Squatting in Ireland

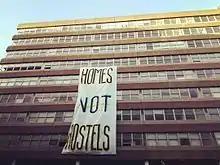
Apollo House during its brief but high-profile occupation in December 2016

In December 2016 Apollo House, a 9-storey office block in Dublin City Centre, was taken over by squatters who attempted to convert it into a homeless shelter. The building, which had previously been used as office space for various companies, had fallen under the control of National Asset Management Agency by 2016 in the wake of the Post-2008 Irish economic downturn. A large group of activists working under the banner of "Home Sweet Home" occupied the building and subsequently housed over 200 homeless in the building during the Christmas period. The occupation drew considerable national attention in Ireland and drew the support of many high-profile Irish artists such as Glen Hansard, Christy Dignam, Jim Sheridan, Kodaline, Hozier, Damien Dempsey, John Connors and Saoirse Ronan as well as political parties such as Sinn Féin. In January 2017 a court ordered the residents to leave the premises, which they did voluntarily on 12 January without incident. In the years immediately following, Apollo House was bought and demolished by a property developer.